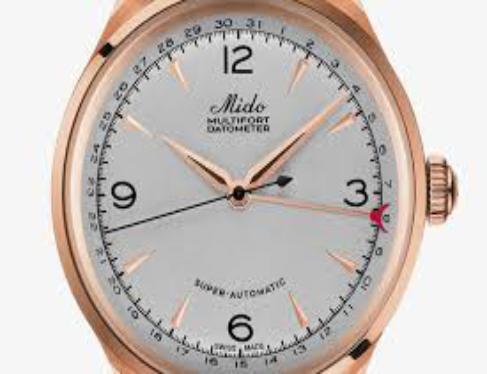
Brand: mido
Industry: Clothes